Answer in natural language. Considering the relative positions, is Doorway (marked B) above or below Doorway (marked A)? Choose between the following options: above or below
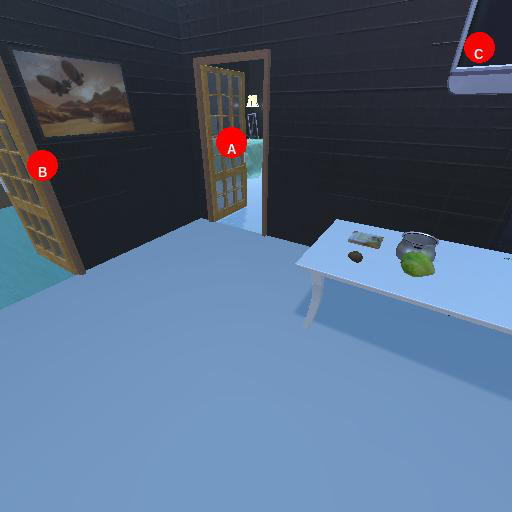
<answer>below</answer>